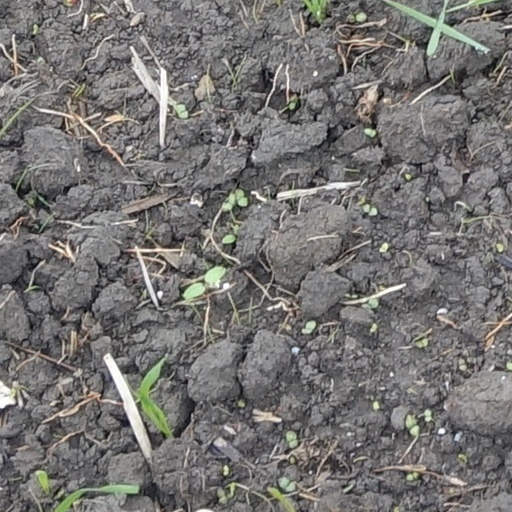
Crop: wheat